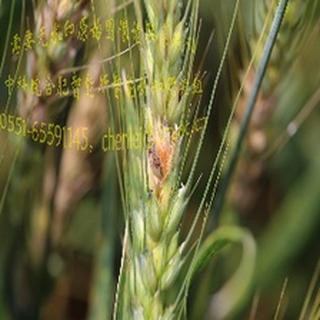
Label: wheat_fusarium_head_blight